Yavapai–Apache Nation

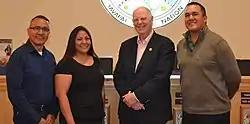
Yavapai–Apache Nation leadership with Congressman Tom O'Halleran in 2020

The Yavapai–Apache government has three branches: Executive, Legislative, and Judiciary. The executive branch consists of the chairperson, Vice Chairperson, Council Secretary, and Council Treasurer, who oversees the administration of tribal business. The legislative branch is the Tribal Council, which has nine members, including the chairperson and the Vice Chairperson. The council's powers include developing laws, codes, and ordinances and representing the Yavapai-Apache people in all matters concerning their health and welfare. The tribal membership elects the council, which consists of the chairperson, vice chairperson, and seven other Tribal Council members. The judicial branch consists of a Tribal Court, a Court of Appeals, and other lower courts considered necessary by the Tribal Council. The judiciary interprets and applies the laws of the Nation and resolves legal matters.